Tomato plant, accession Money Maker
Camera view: vertical (180 deg); turntable rotation: 90 degrees
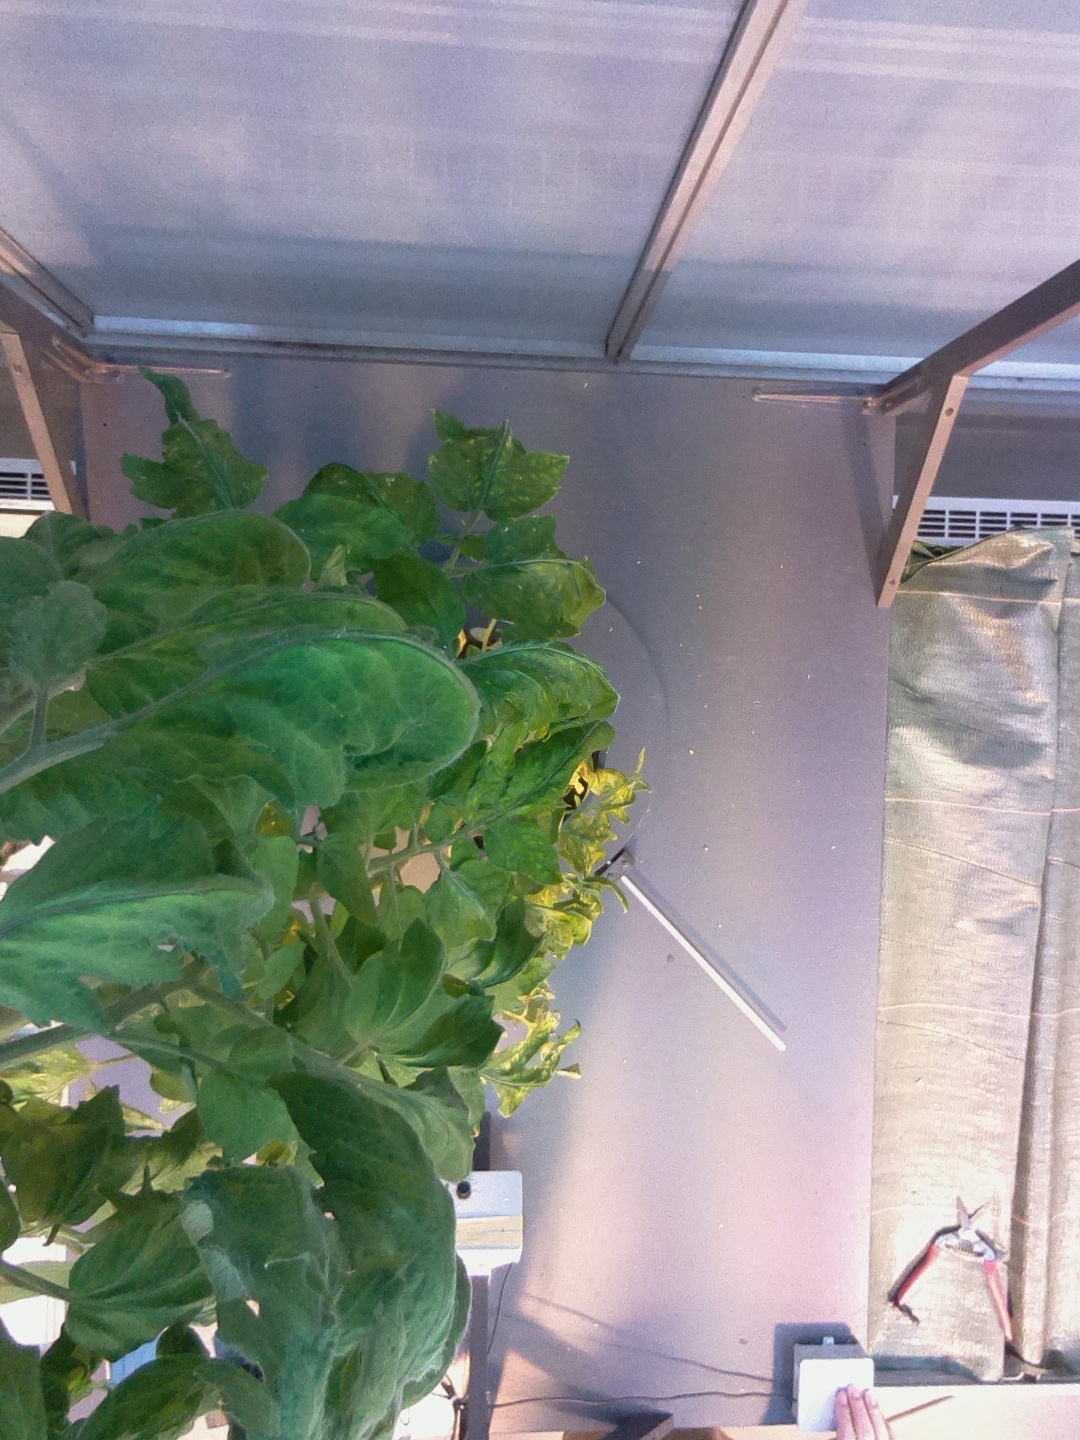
BBCH growth stage 72: 20%-30% of final fruit size